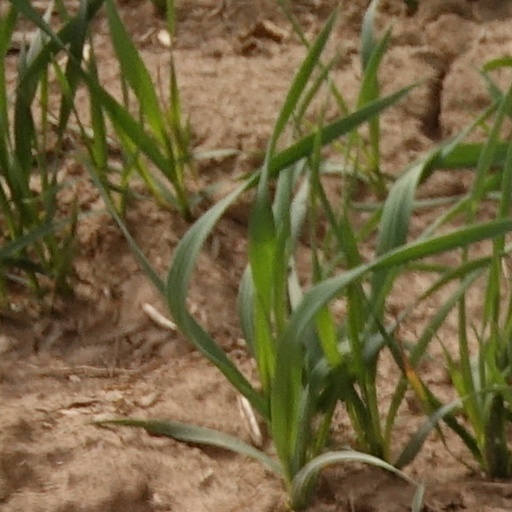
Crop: wheat